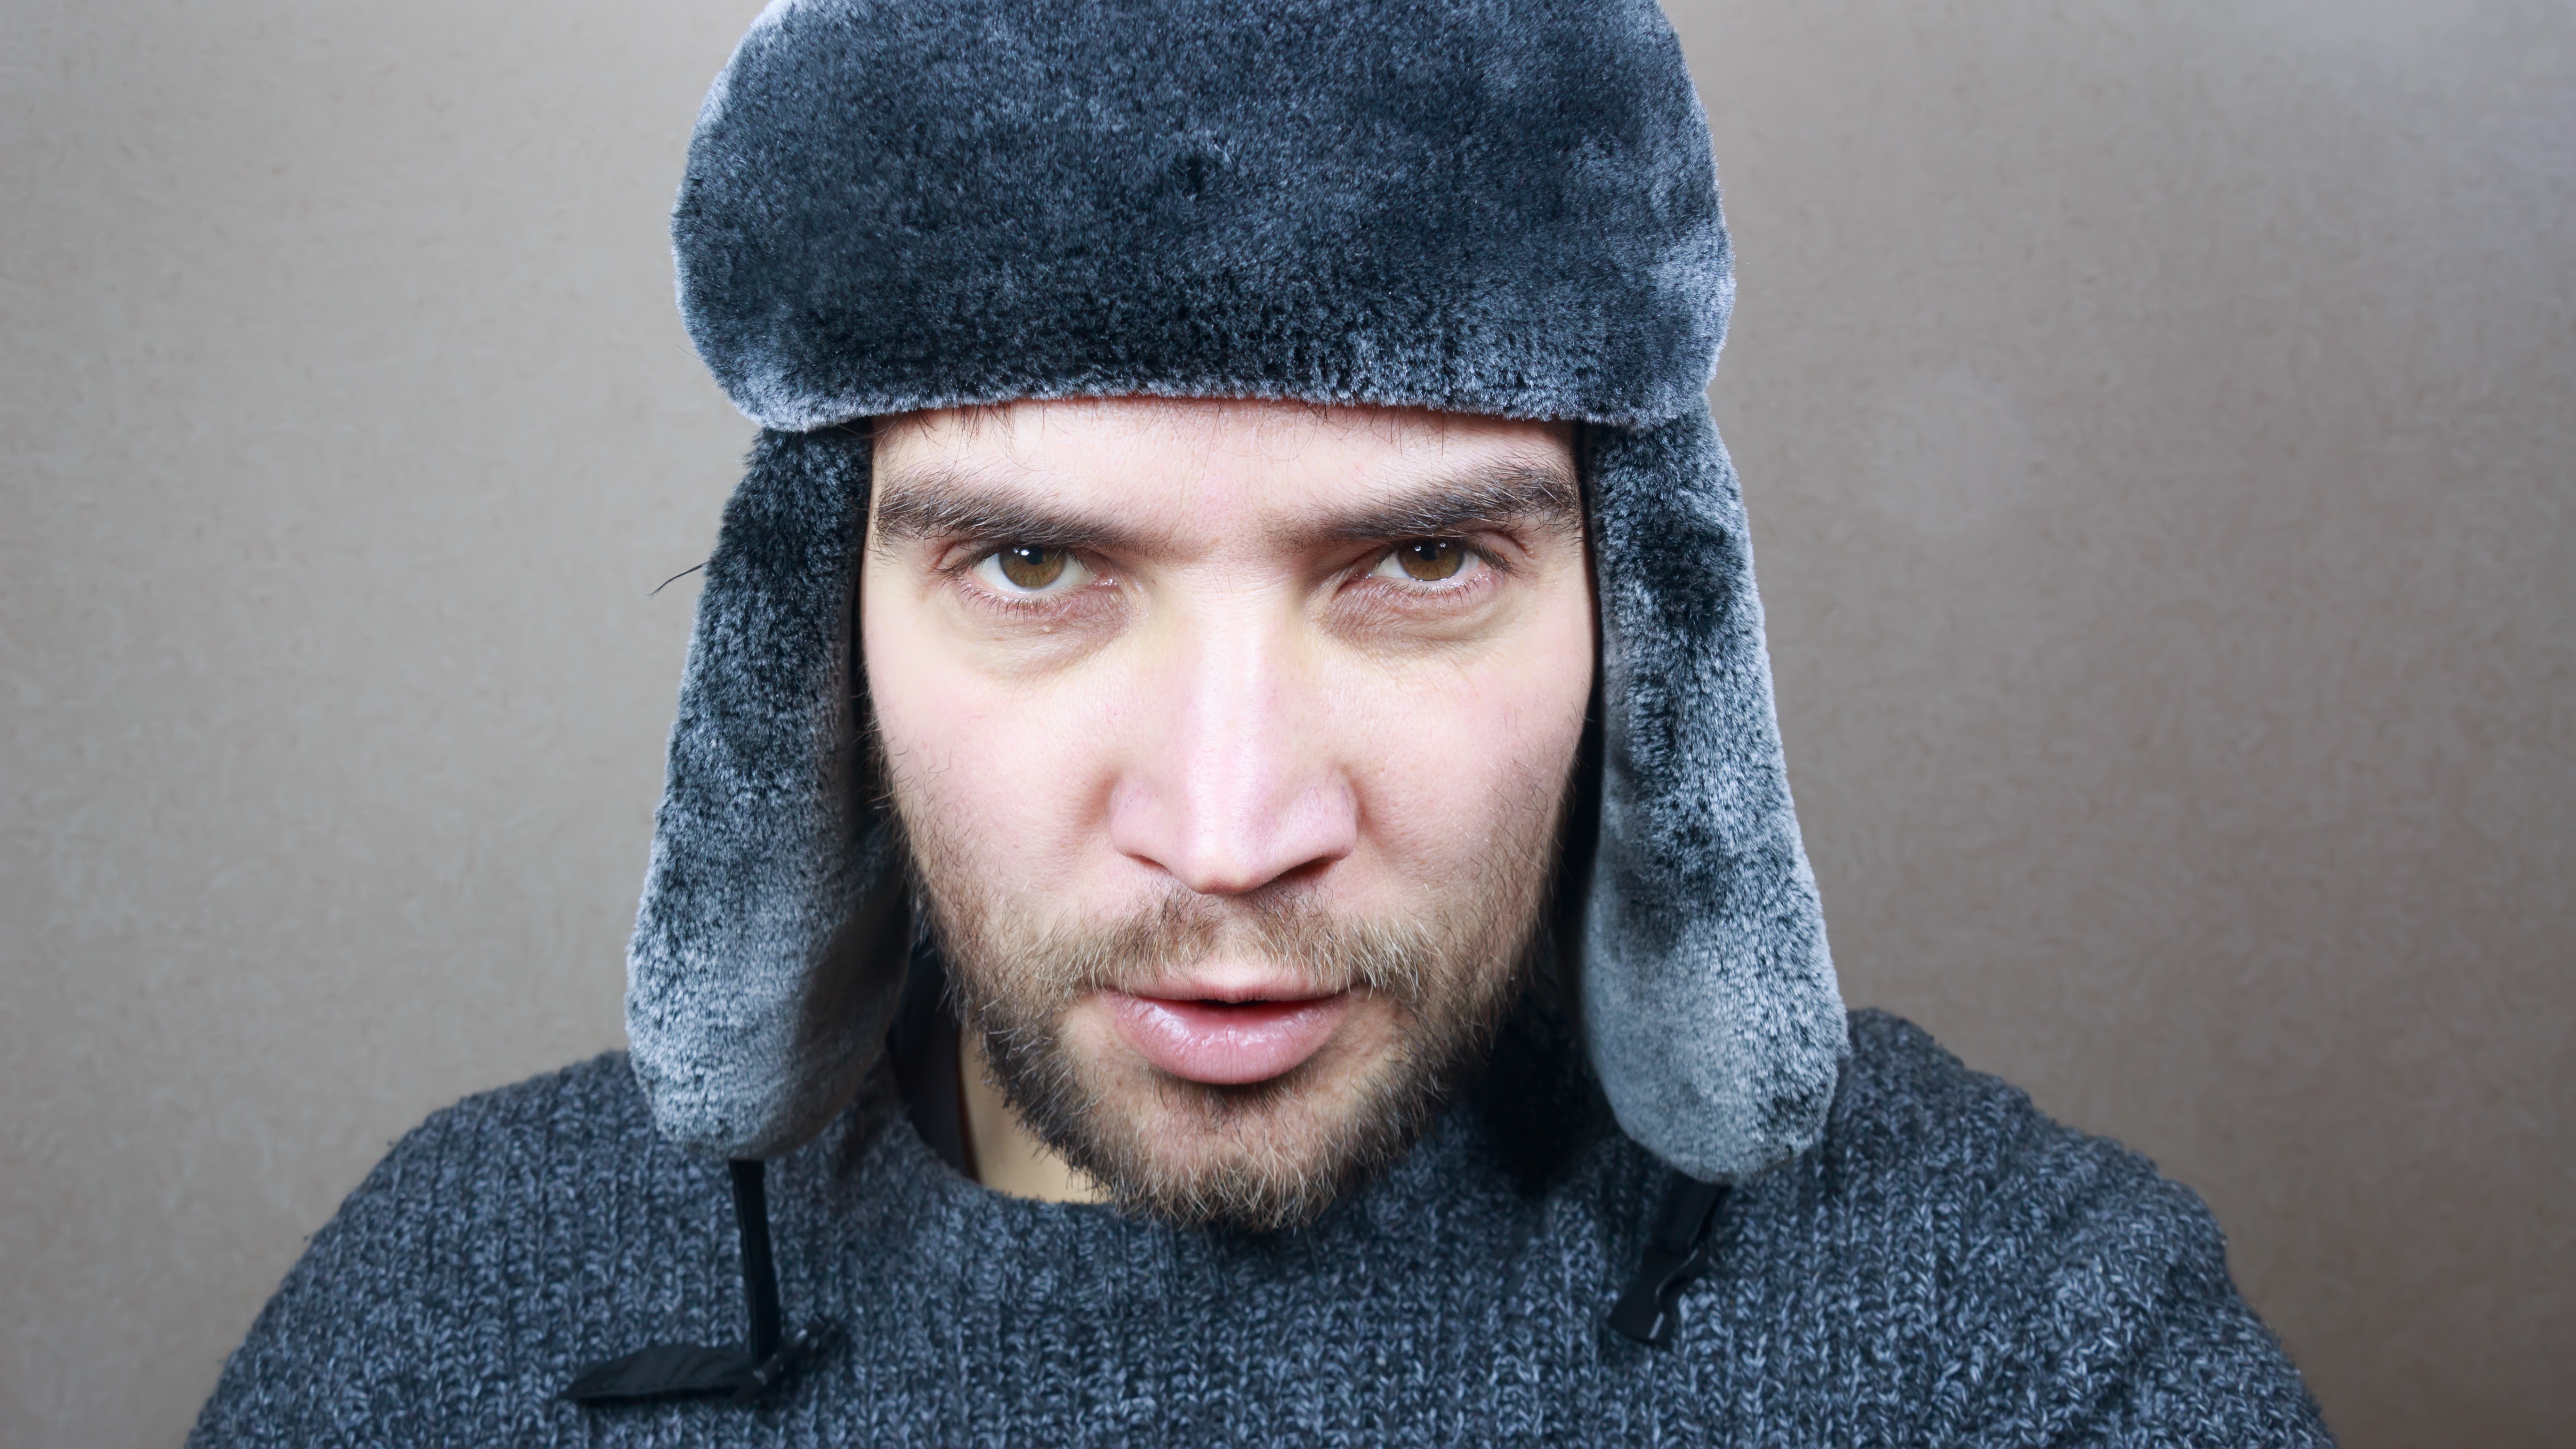
man, person, cold, winter, people, white, photography, warm, looking, male, fur, portrait, model, young, youth, hat, frozen, blue, clothing, black, season, beard, sweater, freshness, face, adults, one, background, cool, cap, head, expression, beautiful, european, december, posture, attractive, naturally, facial hair